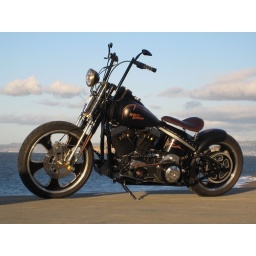
the left side of the bike show the open primary and shifter set with the new Short Boards all in black